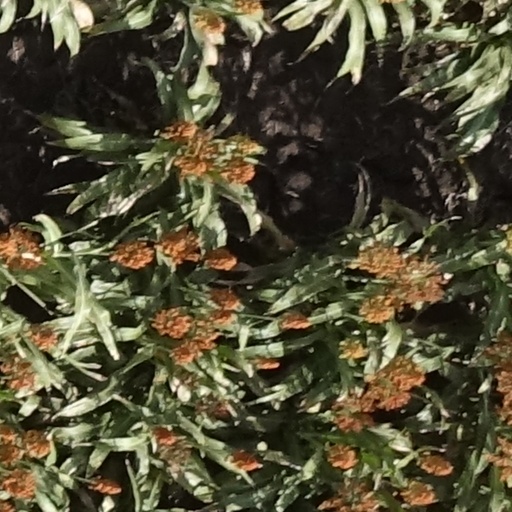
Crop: sorghum